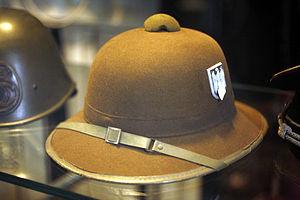
Le casque colonial ou salacot [sa.la.kot] est soit un chapeau soit un casque léger fabriqué en liège ou en fibres végétales, recouvert de tissus afin de protéger la tête du soleil. Il était autrefois souvent porté par les Occidentaux sous les tropiques ; il est encore aujourd'hui le plus fréquemment porté au Viêt Nam.